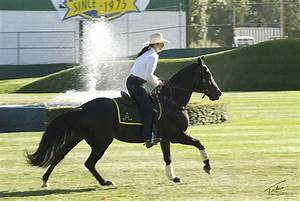
Label: horse